Derussification

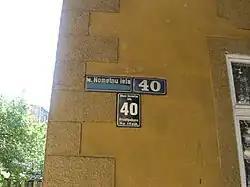
A Soviet era bilingual street name sign in Riga, Latvia with the Russian name painted over

Derussification in Ukraine began in the aftermath of the Collapse of the Soviet Union in 1991, when Ukraine became independent. However, in their first years after independence, decommunisation, and the creation of a free market capitalist economy took precedent. However, the processes of derussification and decommunisation are intimately linked, and some key steps were made spontaneously and unsystematically. As of 2022, the decommunisation process is largely complete within Ukraine, and so more energies have been devoted recently to derussification. This process was compounded and accelerated by the escalation in the Russo-Ukrainian War starting with the Russian invasion of Ukraine in February 2022.